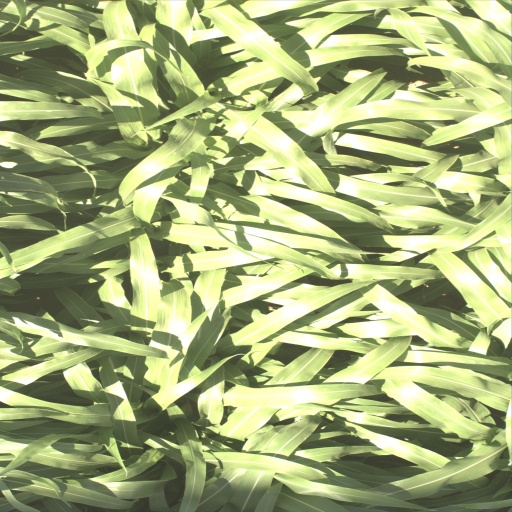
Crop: sorghum